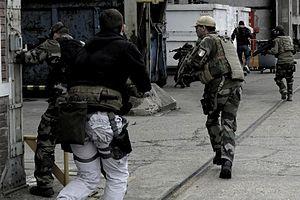
CQB Close Quarter Battle (lieu de combat fermé) jeu à l'intérieur de bâtiments
L’airsoft est une activité de loisir dans laquelle les participants utilisent des répliques d'airsoft, propulseurs de petites billes en plastique de 6 mm de diamètre et de masses différentes allant de 0,12 à 0,58 g.